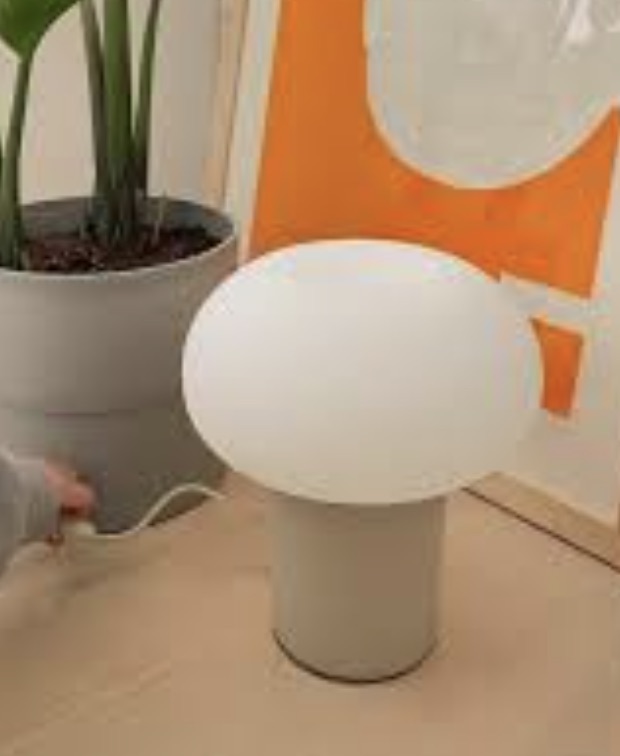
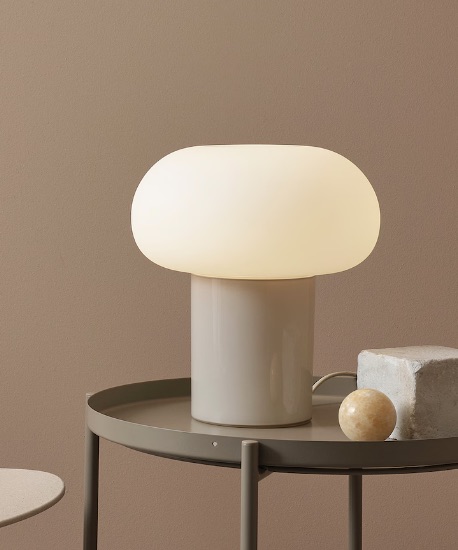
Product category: misc
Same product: yes